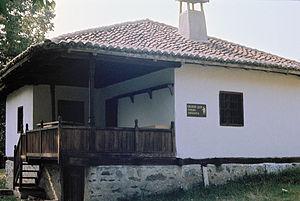
Grabovac est un village de Serbie situé dans la municipalité de Svilajnac, district de Pomoravlje. Au recensement de 2011, il comptait 905 habitants.
Cet article recense les monuments culturels du district de Pomoravlje en Serbie.
La maison de Stevan Sinđelić à Grabovac se trouve à Grabovac, dans la municipalité de Svilajnac et dans le district de Pomoravlje, en Serbie. Elle est inscrite sur la liste des monuments culturels de grande importance de la République de Serbie.